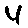
Label: 4